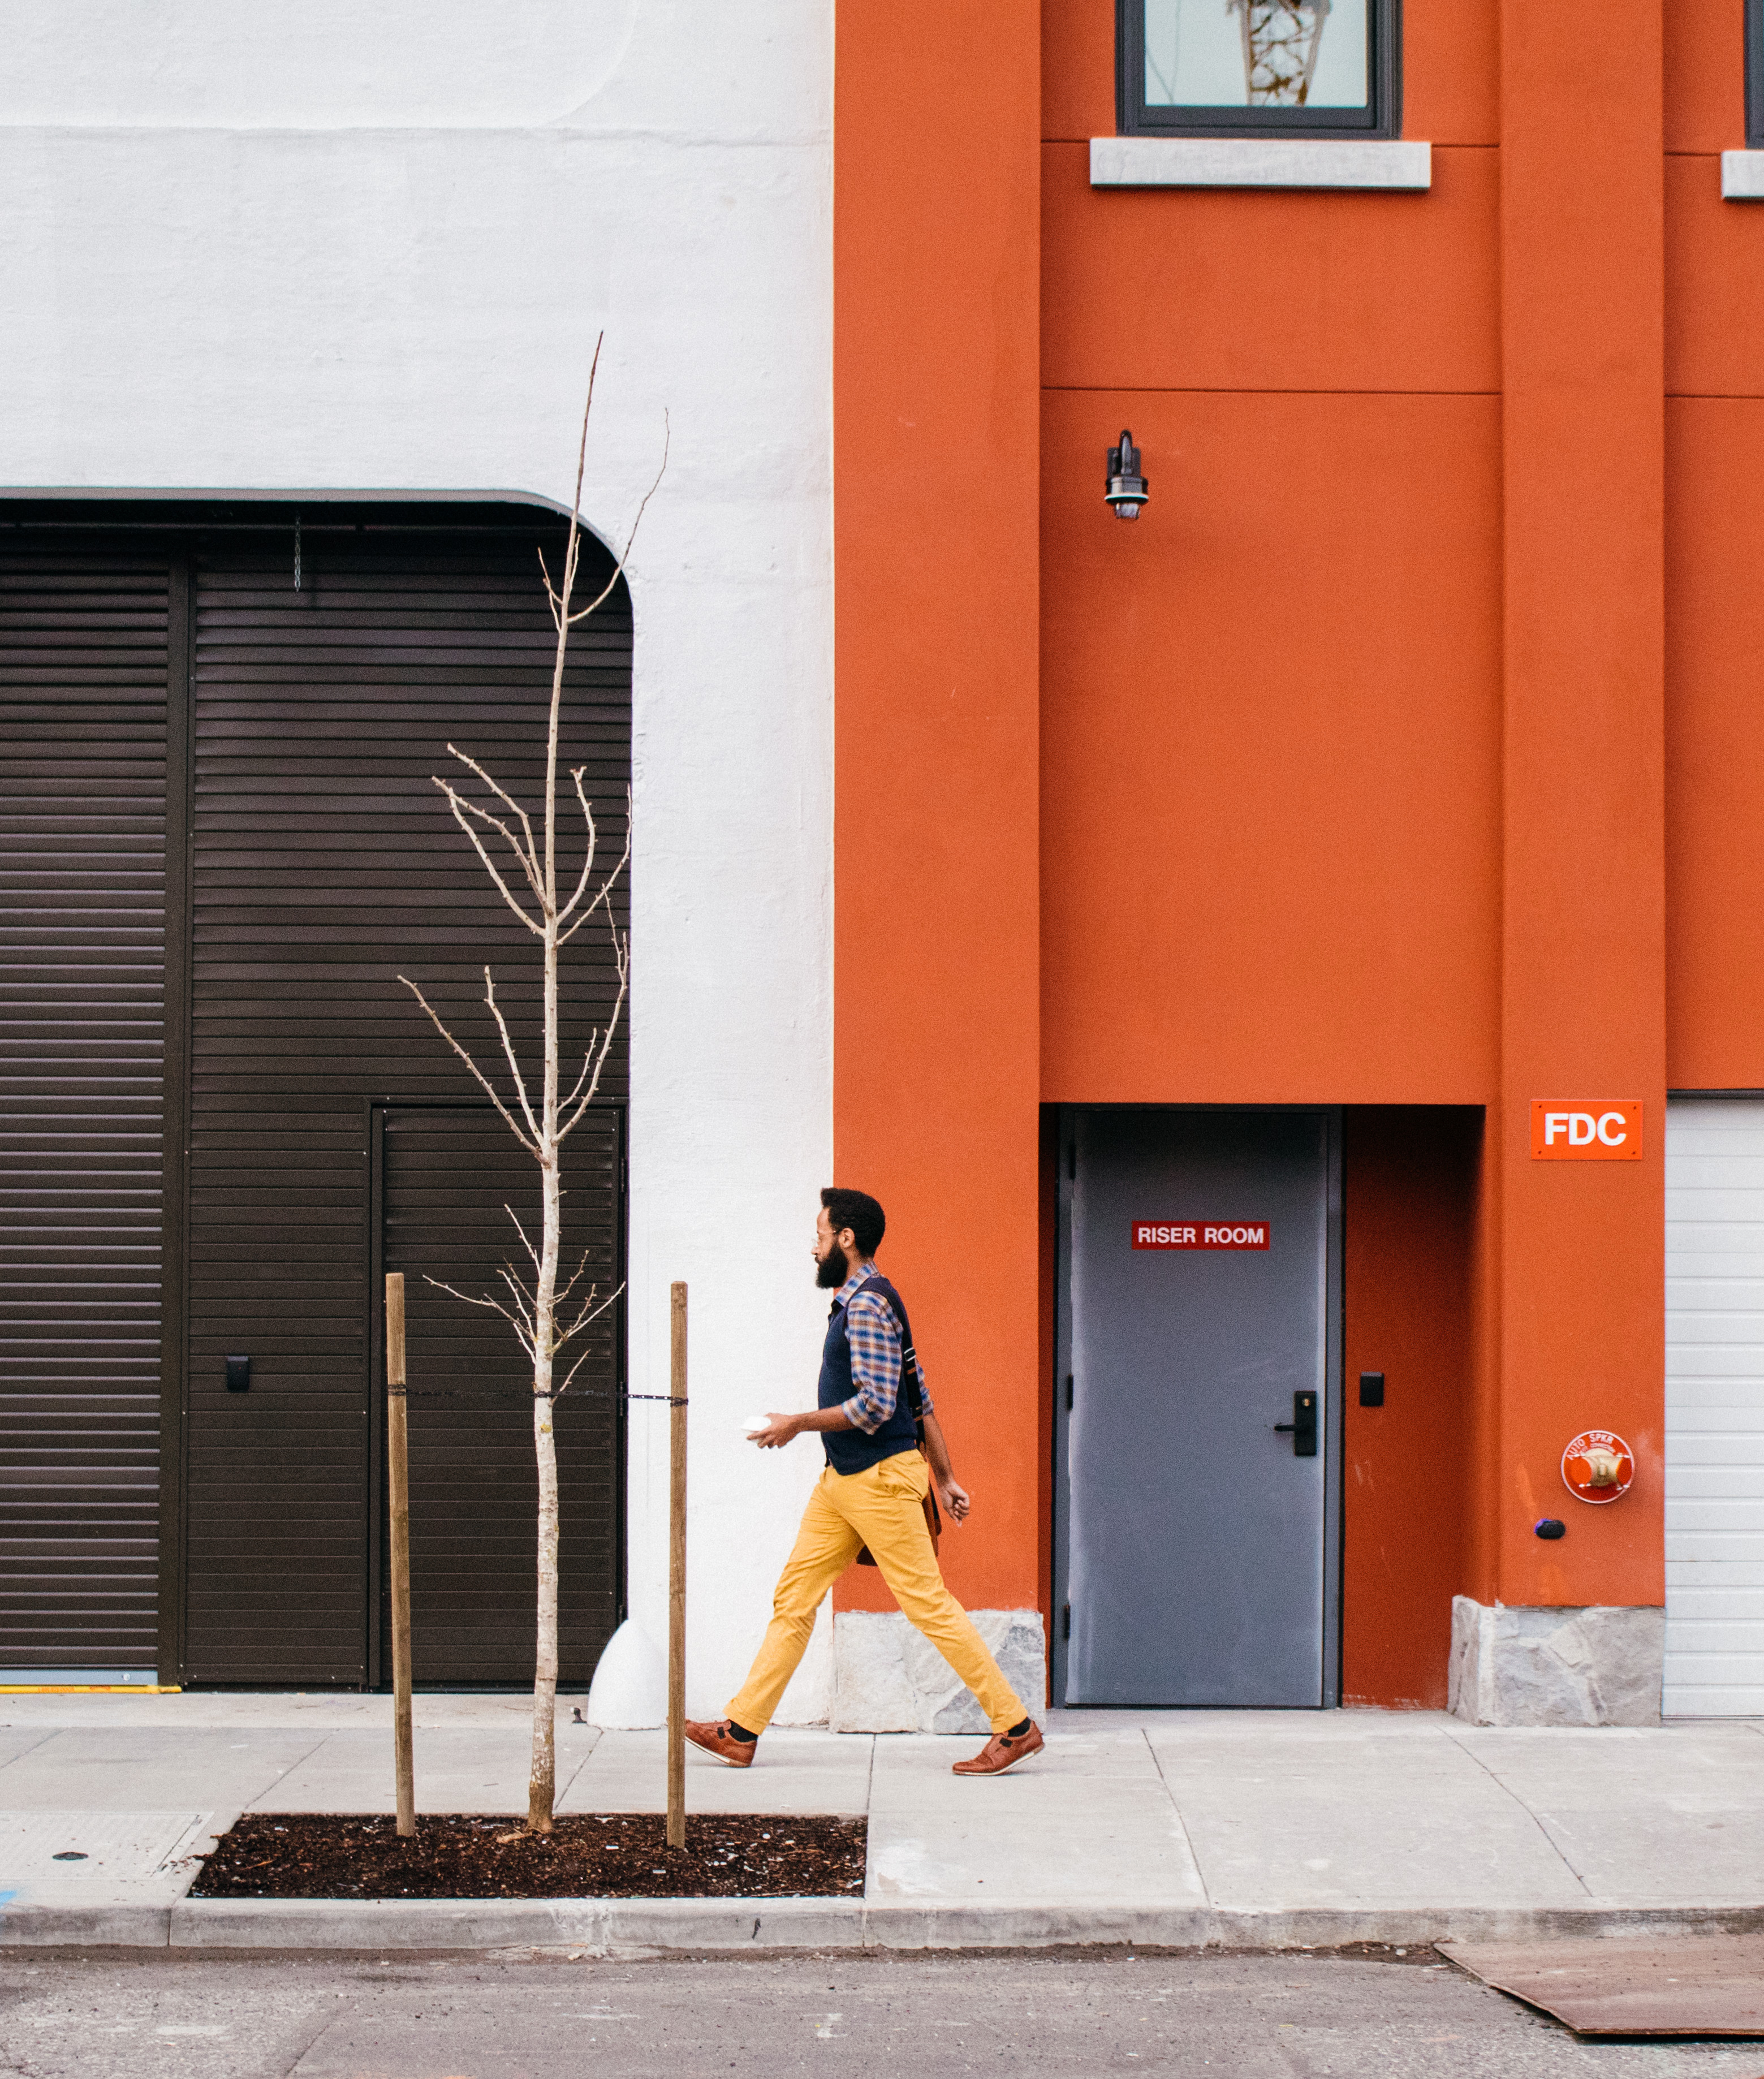
architecture, street, wall, red, color, facade, door, urban area, window covering